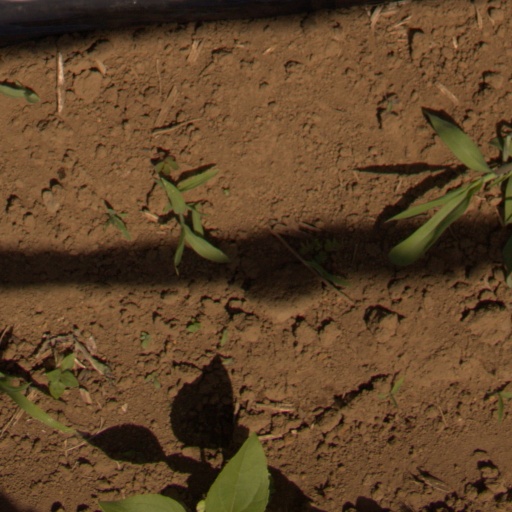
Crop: Jerusalem artichoke